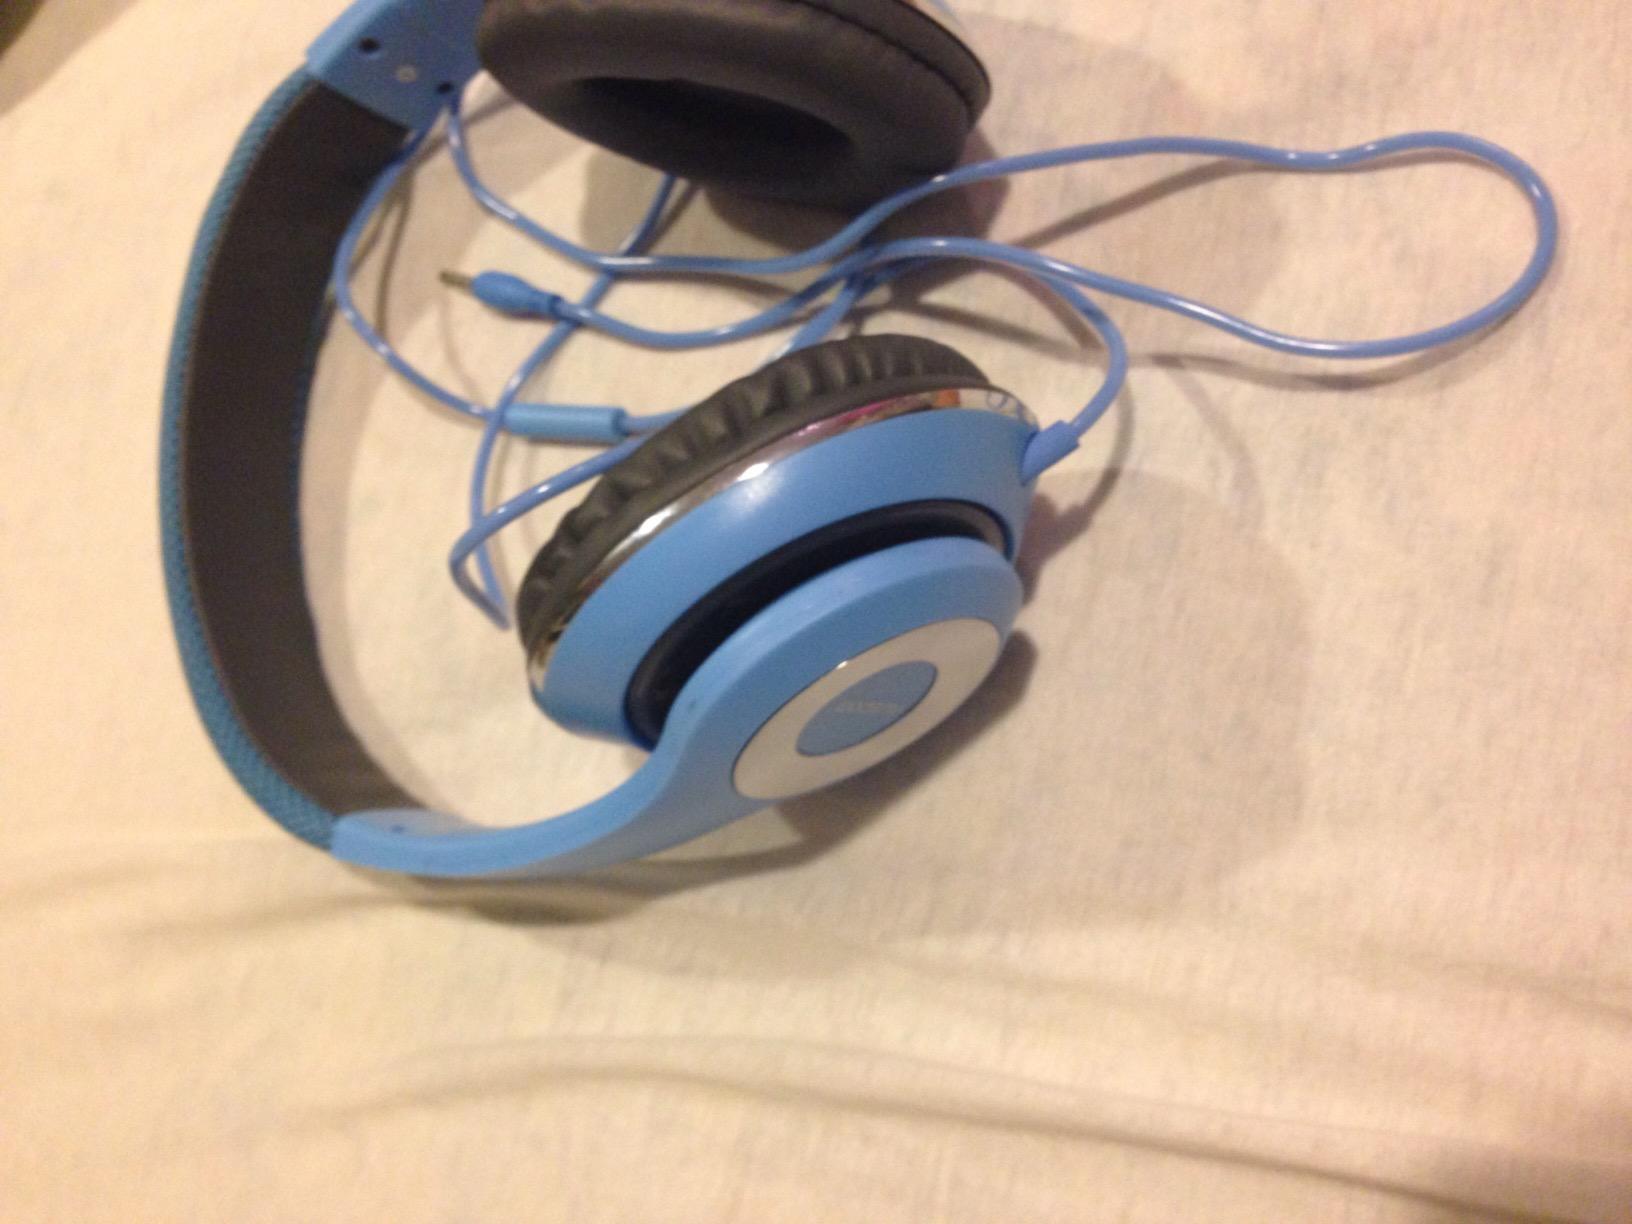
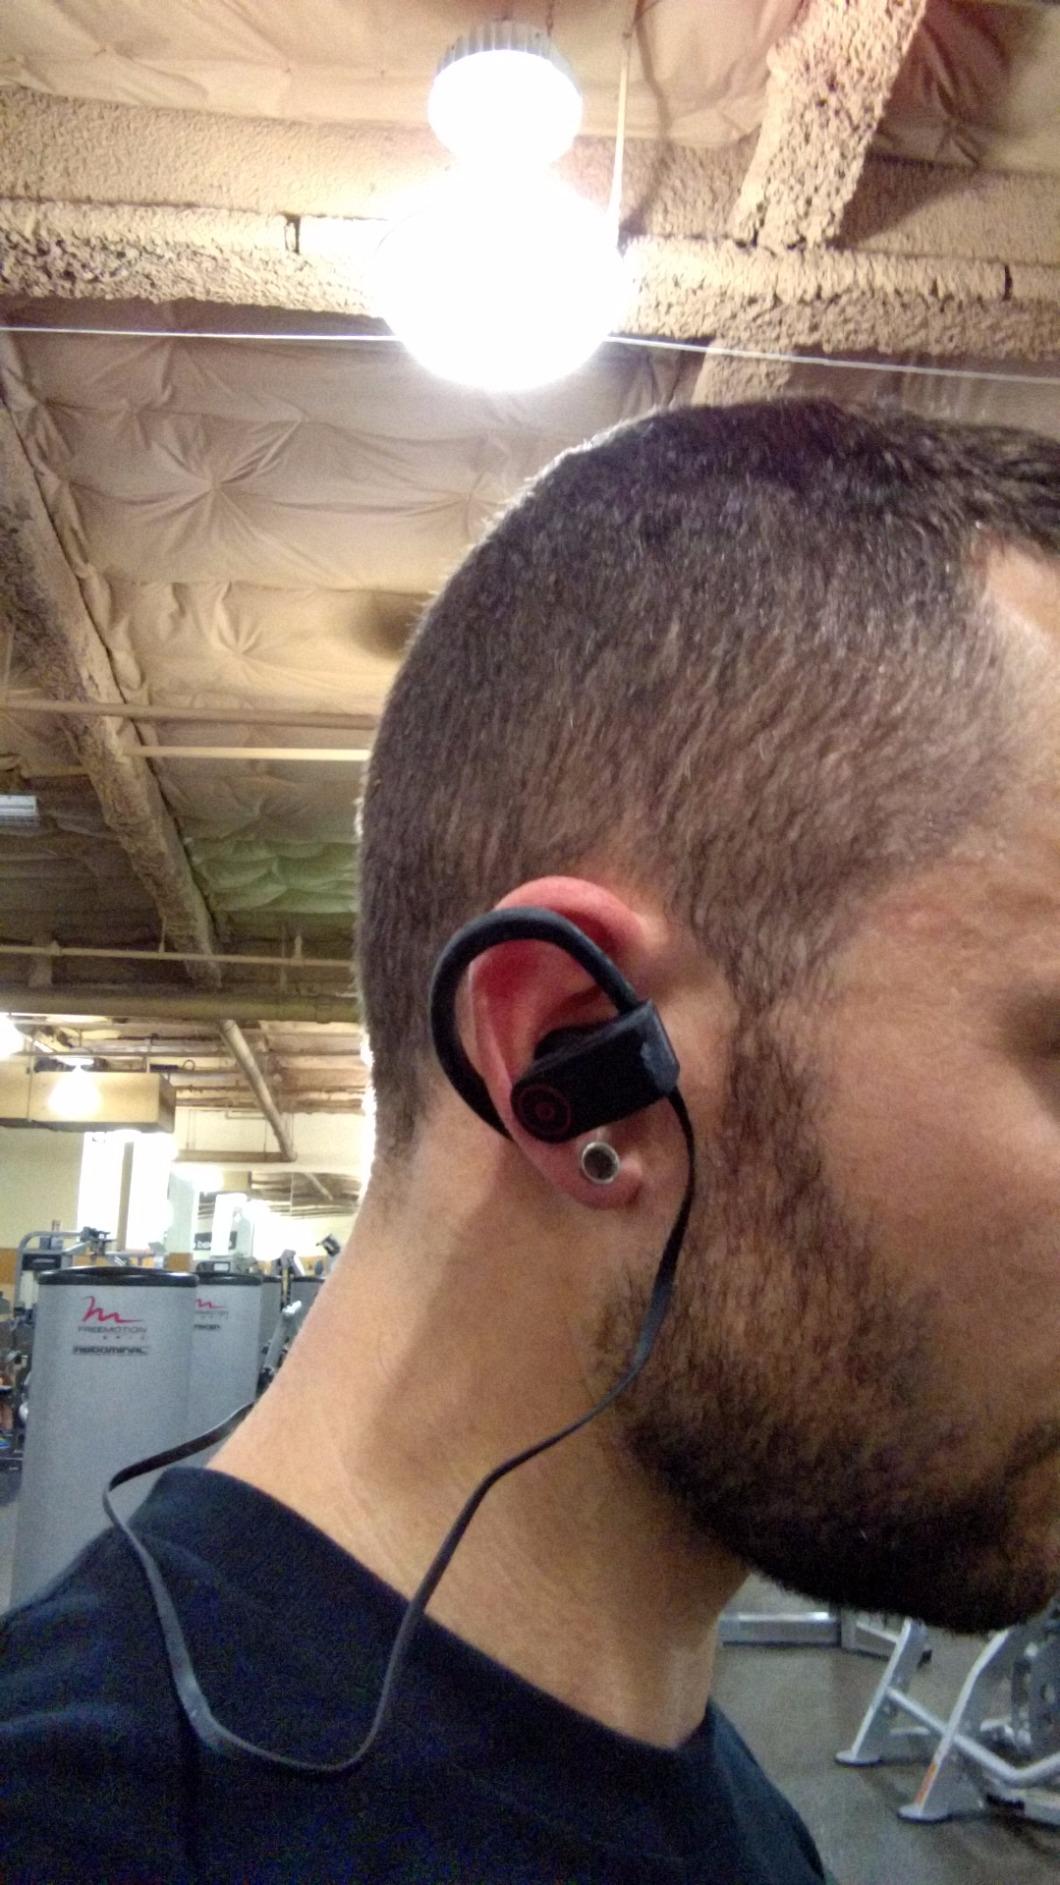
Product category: headphones
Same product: no